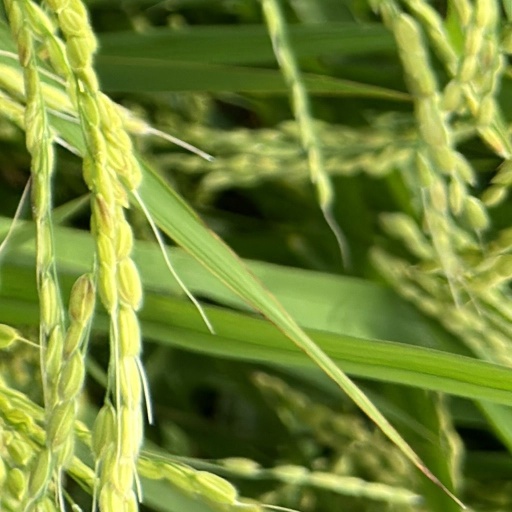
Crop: rice